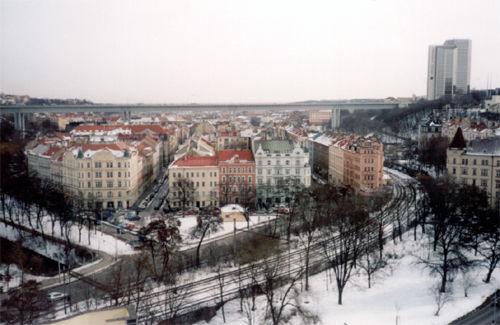
Weather: snow or frosty